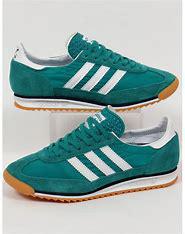
Brand: Adidas
Model: SL 72